List of Billboard number-one R&B songs of 1949

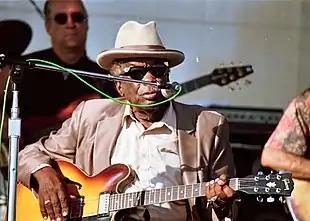
"Boogie Chillen" was a chart-topper for John Lee Hooker "(pictured in 1997)".

In 1949, "Billboard" magazine published two charts ranking the top-performing songs in the United States in African-American-oriented musical genres. The Most Played Juke Box Race Records chart had been published since 1945; placings were based on a weekly survey among jukebox operators. The Best Selling Retail Race Records listing had been launched in 1948, based on a survey of record stores nationwide in which the majority of customers purchased what were then referred to as "race records". With effect from the issue of the magazine dated June 25, the term Race Records in the titles of the charts was replaced with Rhythm & Blues. The two charts are considered to be part of the lineage of the magazine's multimetric R&B chart, which since 2005 has been published under the title Hot R&B/Hip Hop Songs.